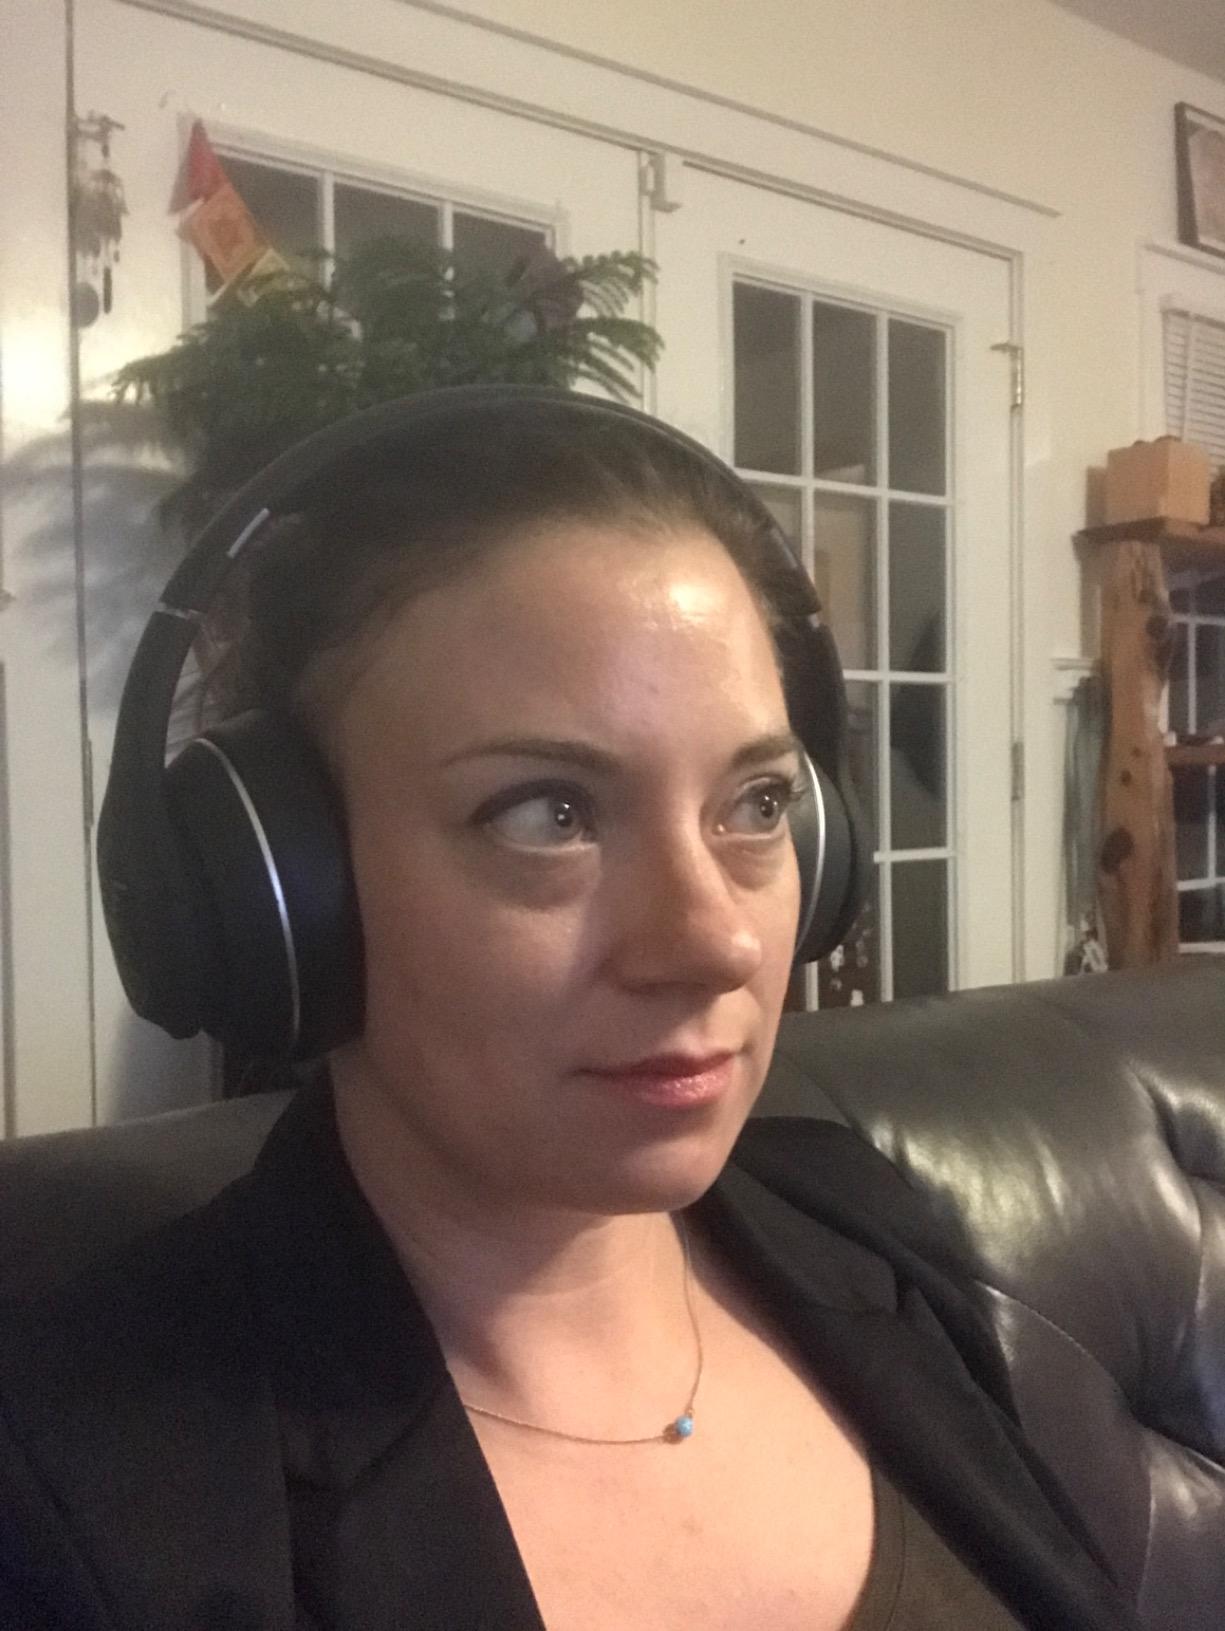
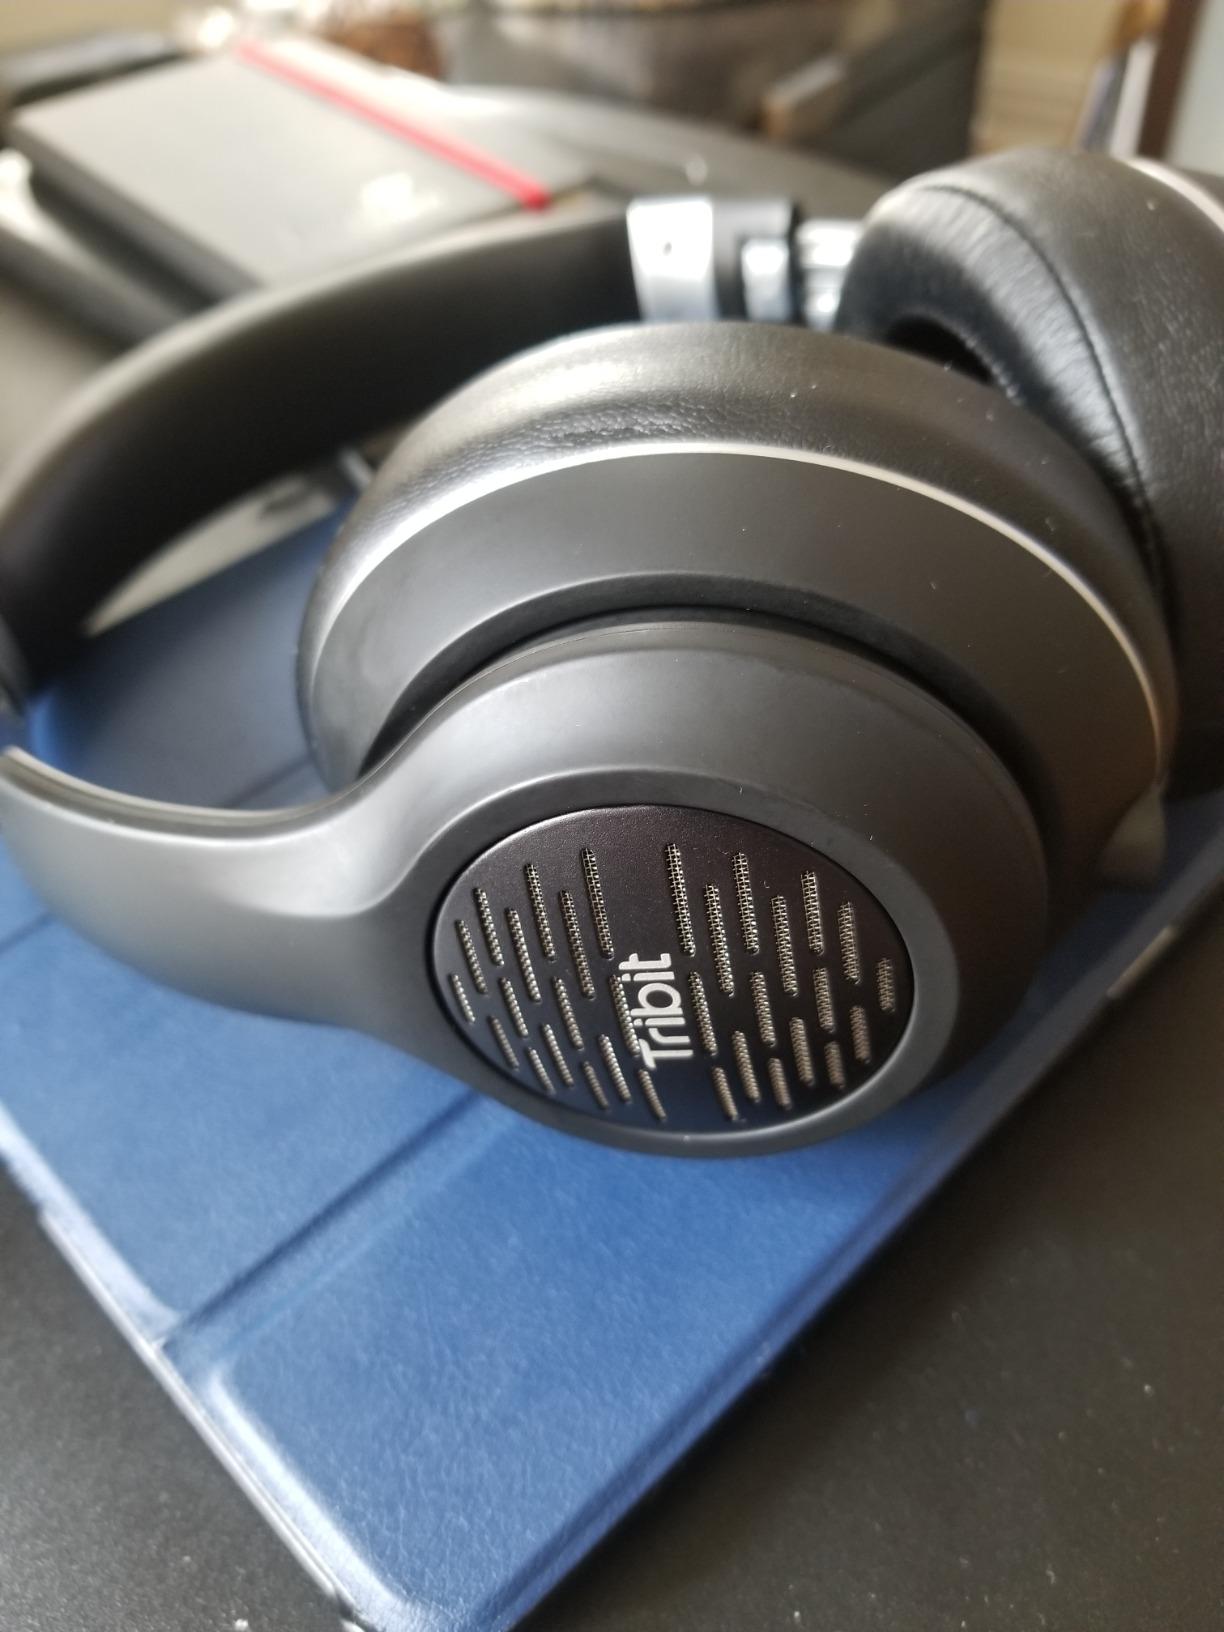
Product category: headphones
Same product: yes